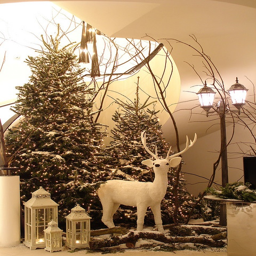
christmas by person , via photo sharing website